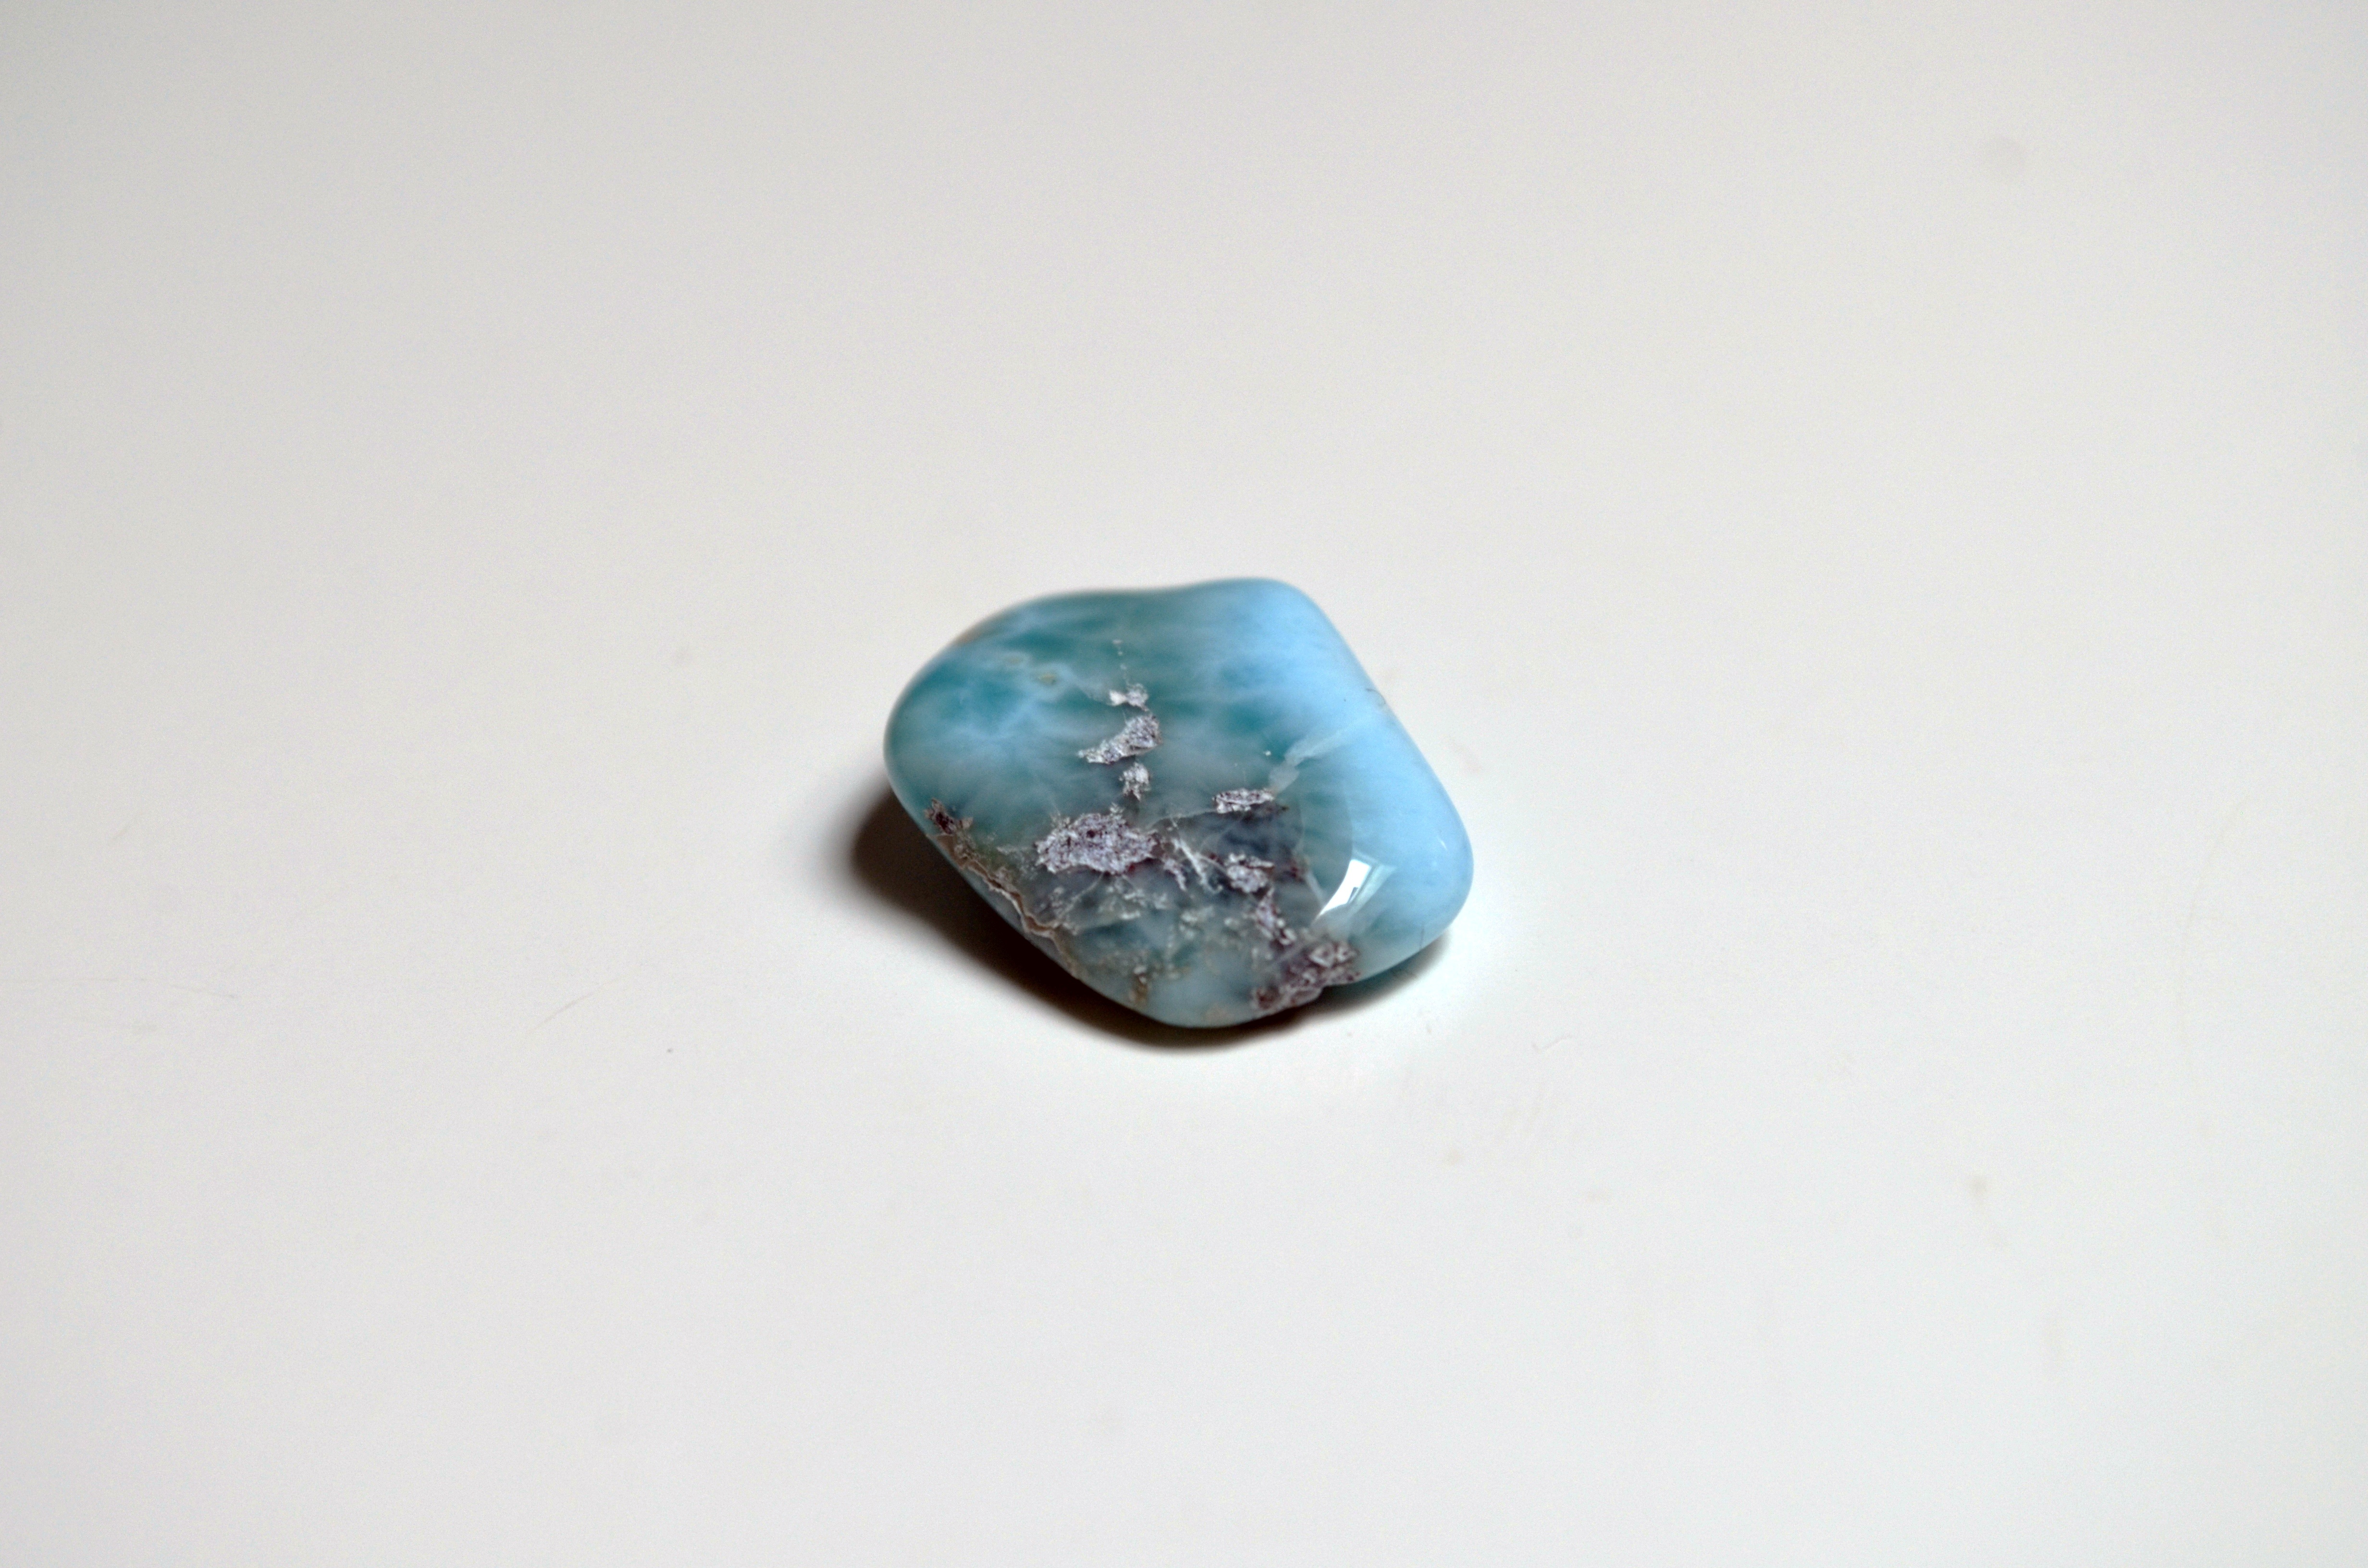
stone, jewellery, turquoise, crystal, gemstone, mineral, fashion accessory, larimar